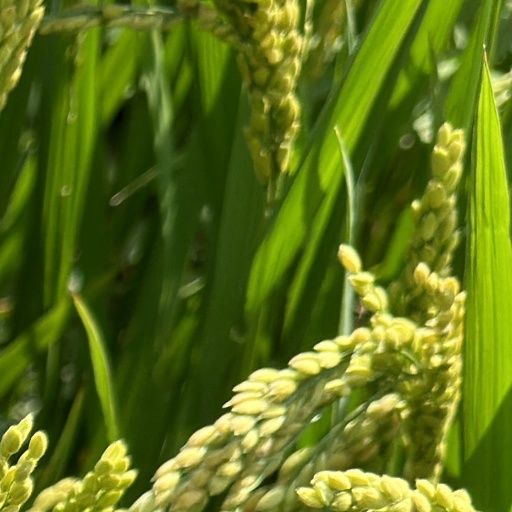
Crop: rice